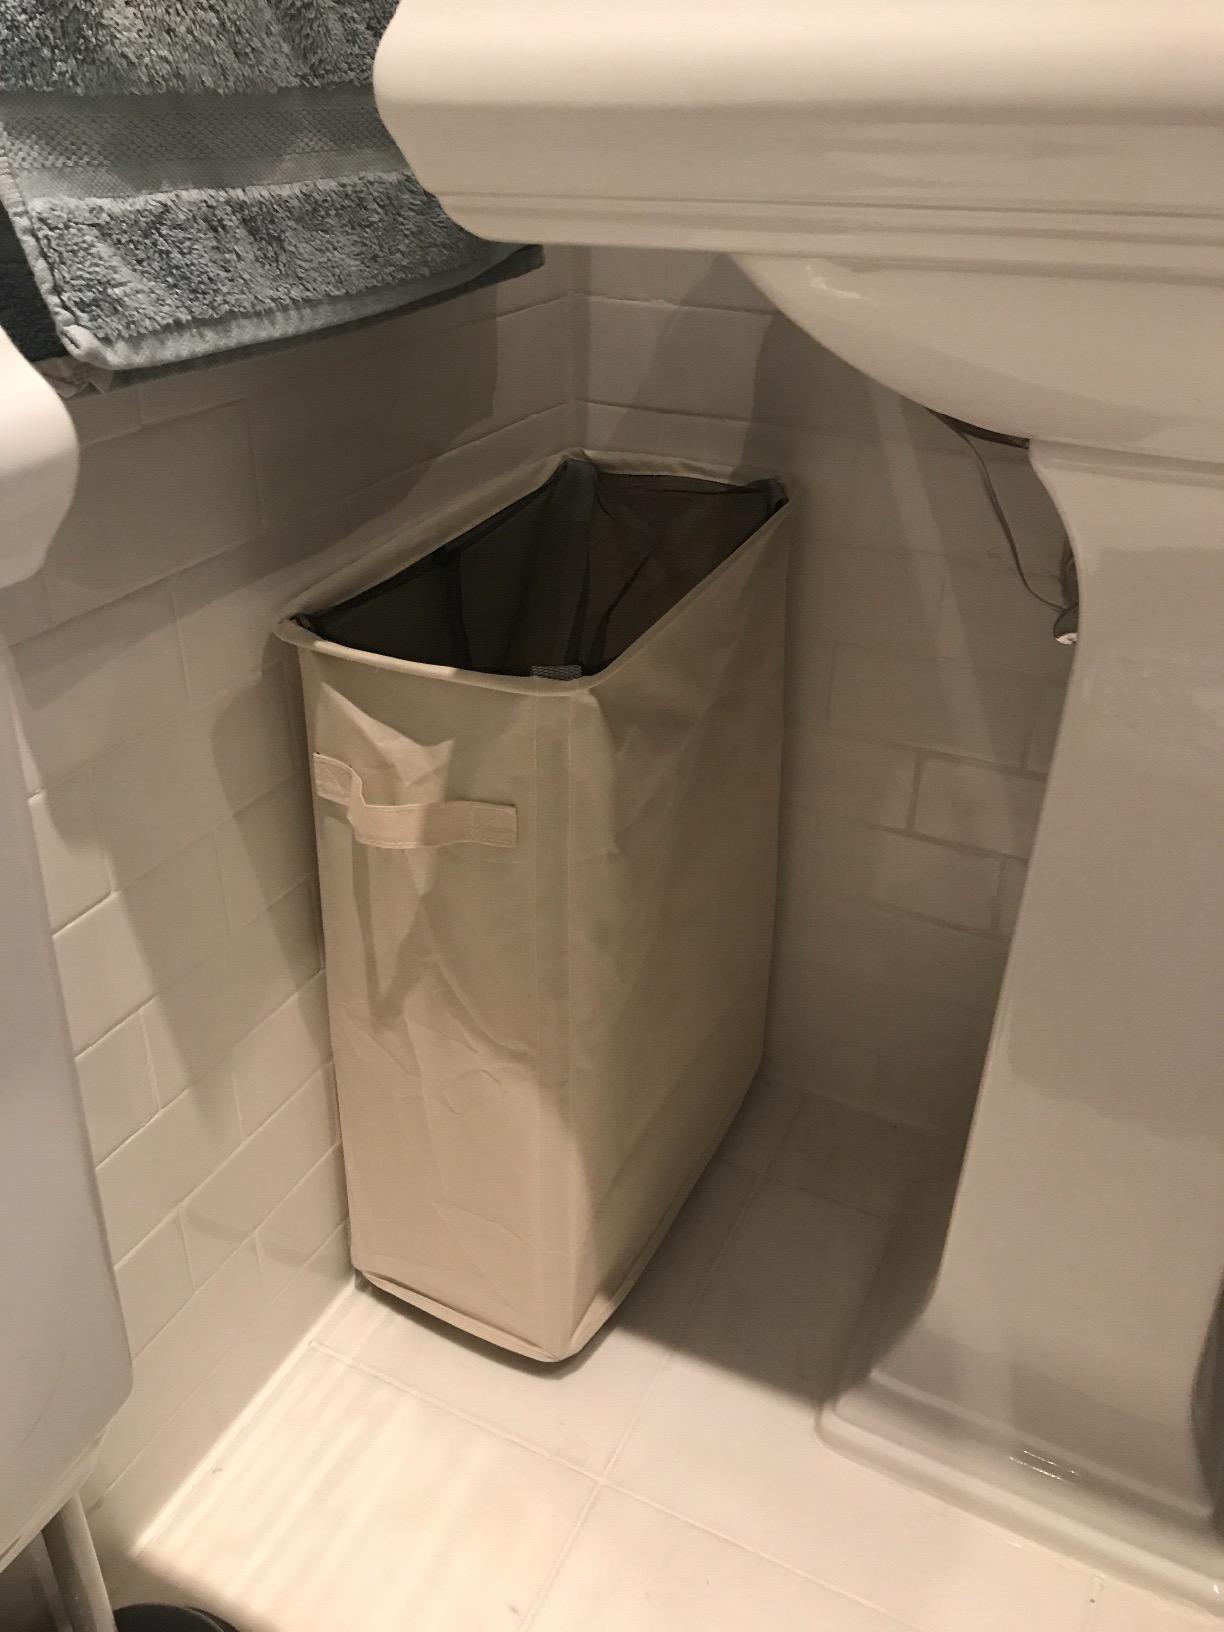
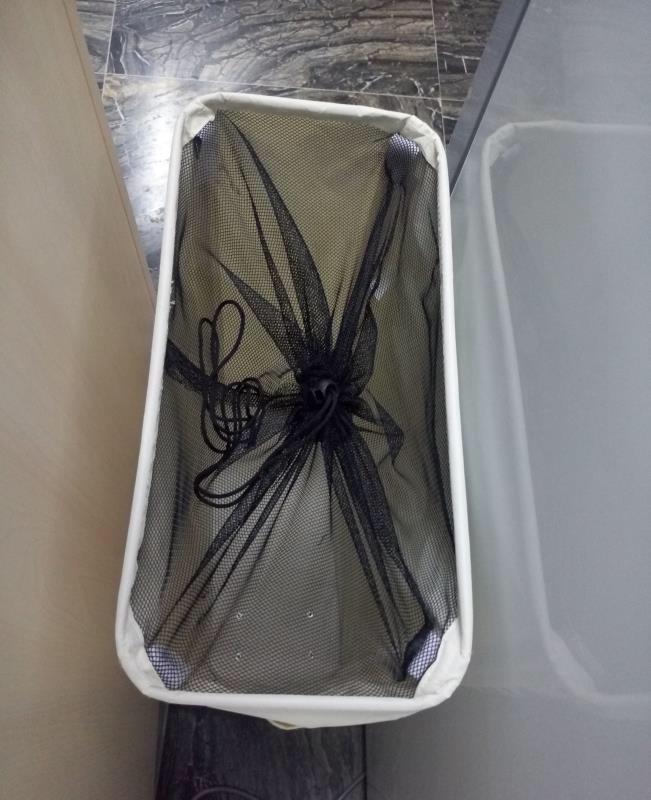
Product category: items_hamper
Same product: yes